Othonoi

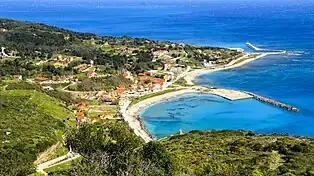
Ammos, Othonoi island

According to legend, the ancient poet Homer referred to Othonoi in the "Odyssey" as Ogygia, island of the nymph Calypso, who lived in a large cave there. Odysseus was enchanted by Calypso, and he remained there for seven years as her prisoner. Odysseus wished to leave the island, as he could no longer bear being separated from his wife, Penelope. During the day, he sat on a headland or at the sea-shore crying, while at night he was forced to sleep with Calypso in a cave against his will.